Broadstairs

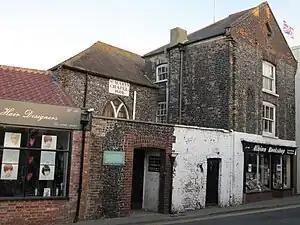
St Mary's chapel on town street

In 1440, an archway was built by George Culmer across a track leading down to the sea, where the first wooden pier or jetty was built in 1460. A more enduring structure was to replace this in 1538, when the road leading to the seafront, known as Harbour Street, was cut into the rough chalk ground on which Broadstairs is built, by another George Culmer. Going further in defence of the town, he built the York Gate in 1540, a portal that still spans Harbour Street and which then held two heavy wooden doors that could be closed in times of threat from the sea. Richard Culmer was the son of Sir Richard Culmer by his first wife and was born in 1640/41.